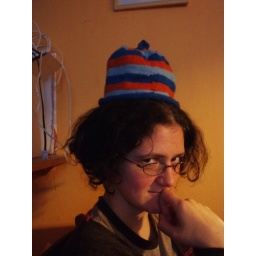
Jo models her hat for Flora, at Bethan &amp;amp; Paul's house in Portsmouth.